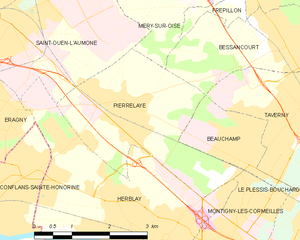
Carte des communes françaises Pierrelaye